Bleachers (band)

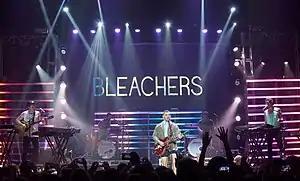
Bleachers in 2014

While on the road with his band, Fun, musician Jack Antonoff began working on a new project during his time in different cities. For about a year he kept the project a secret until February 18, 2014, when the first single "I Wanna Get Better" was released along with the launch of Bleachers' website, social media profiles, and a selection of tour dates. News of Bleachers was first publicly announced in a Facebook post by Brooklyn music studio Mission Sound in May 2013.